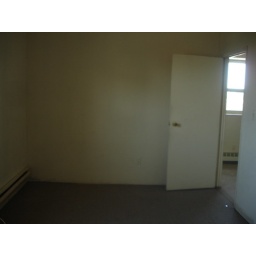
South wall in my bedroom. The window is from the previous picture where Mr. Gomez was standing.